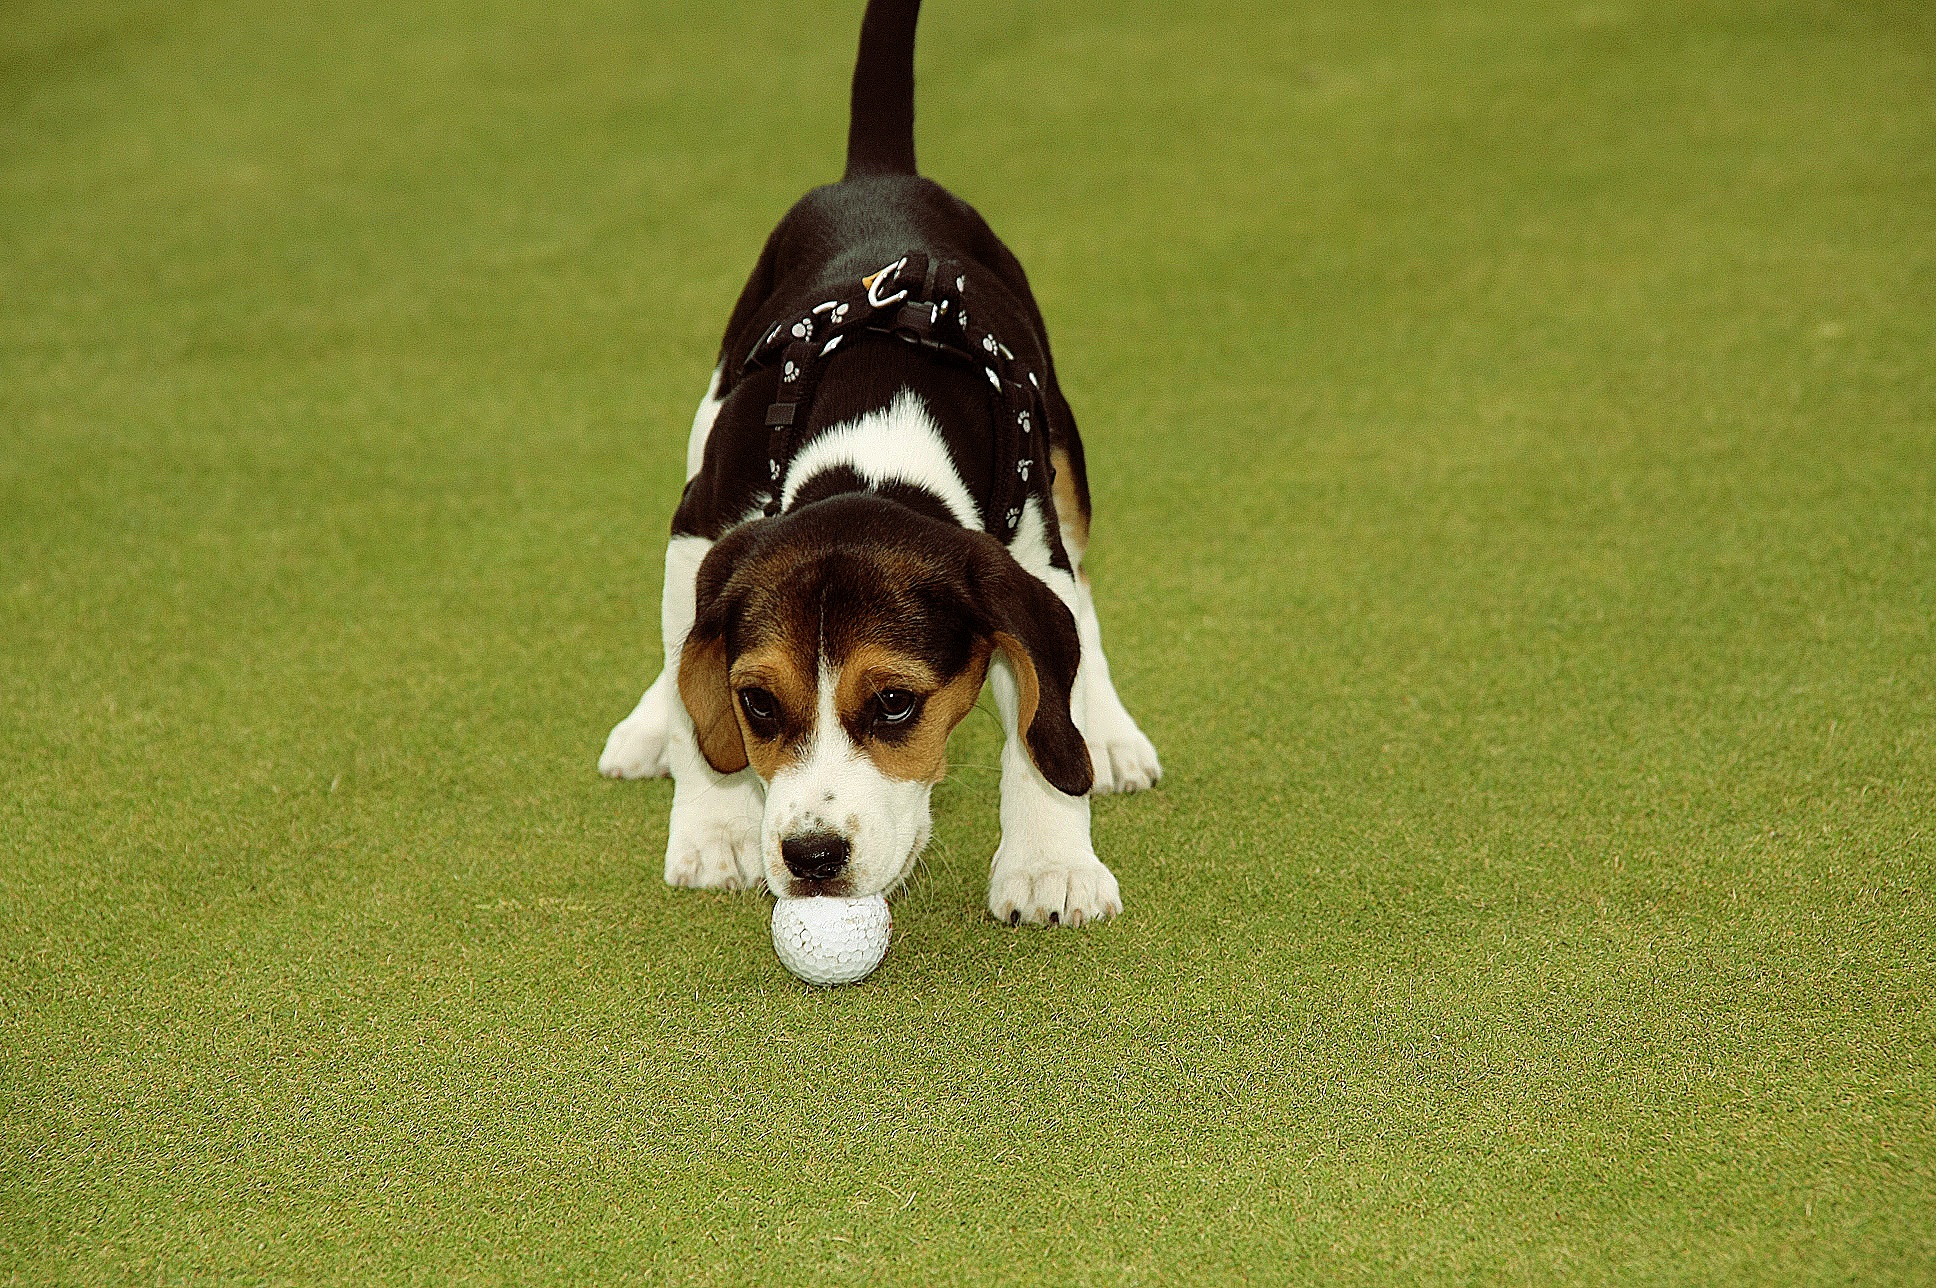
sport, game, puppy, dog, recreation, mammal, golf, hound, ball, vertebrate, beagle, harrier, dog breed, golfer, dog like mammal, carnivoran, beagle harrier, american foxhound, basset art sien normand, english foxhound, treeing walker coonhound, estonian hound, finnish hound, pocket beagle, hamiltonst vare, drever